Induction loop

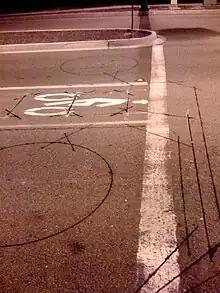
An example of the inductance loop installed in the road for cars and bikes

Vehicle detection loops, called "inductive-loop traffic detectors", can detect vehicles passing or arriving at a certain point, for instance approaching a traffic light or in motorway traffic. An insulated, electrically conducting loop is installed in the pavement. The electronics unit applies alternating current electrical energy onto the wire loops at frequencies between 10 kHz to 200 kHz, depending on the model. The inductive-loop system behaves as a tuned electrical circuit in which the loop wire and lead-in cable are the inductive elements. When a vehicle passes over the loop or is stopped within the loop, some of the vehicle's ferrous body material increases the loop's inductance, in the same principle as including a metal core within a solenoid coil. However, the peripheral metal of the vehicle has an opposite effect on the inductance due to eddy currents that are produced. The decrease in inductance from the eddy currents more than offsets the increase from the ferrous mass of the engine, and the net effect is an overall reduction in the inductance of the wire loop. The decrease in inductance tends to decrease the electrical impedance of the wire to alternating current. The decrease in impedance actuates the electronics unit output relay or solid-state optically isolated output, which sends a pulse to the traffic signal controller signifying the passage or presence of a vehicle.